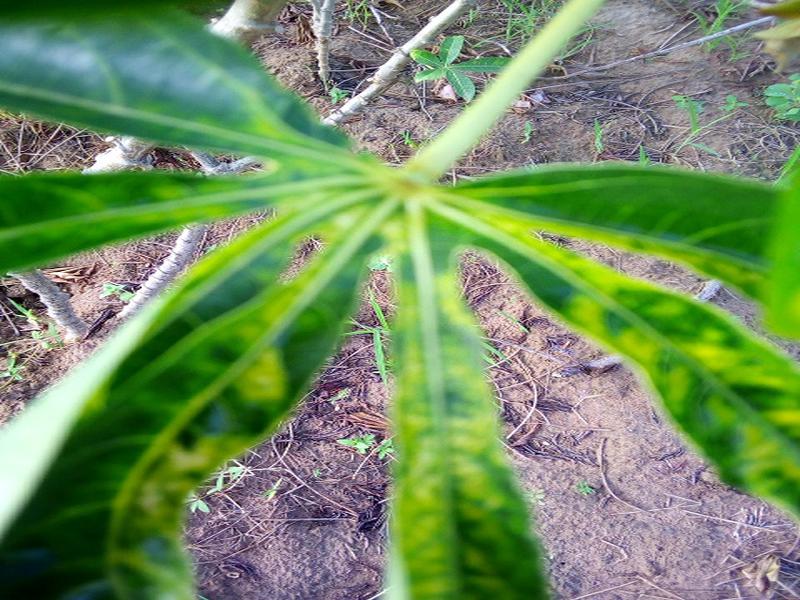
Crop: cassava
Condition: mosaic_disease